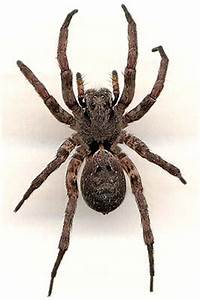
Label: ragno